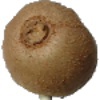
Label: Kiwi 1